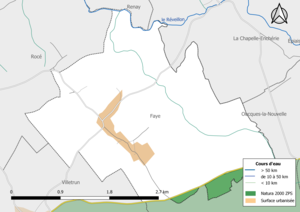
Carte des zones Natura 2000 de type ZPS de la commune de fr:Fay (Loir-et-Cher) (France).
Faye est une commune française située dans le département de Loir-et-Cher, en région Centre-Val de Loire.